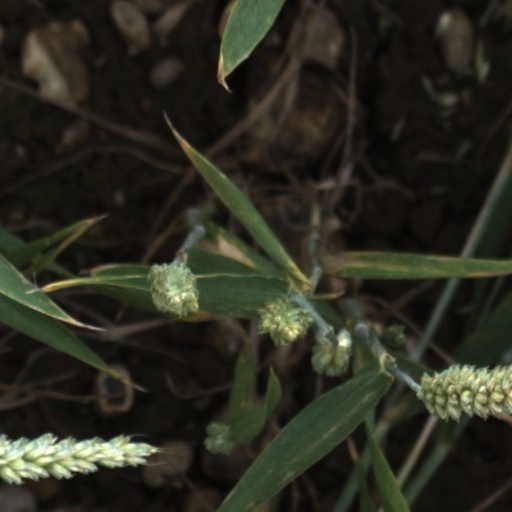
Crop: wheat